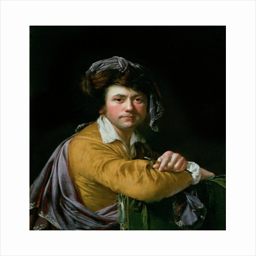
self portrait at the age of about forty by person